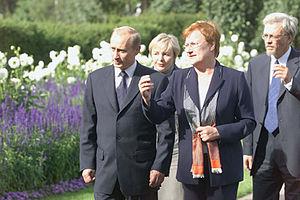
Kultaranta est la résidence d'été du président de la République de Finlande. Elle se trouve dans le district de Kultaranta, sur l'île de Luonnonmaa, à Naantali. Le manoir est entourée de 54 hectares de terrain et se compose de plusieurs parcs, bâtiments et serres. Le manoir se trouve dans l'endroit le plus haut.